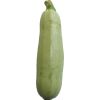
Label: Zucchini 1